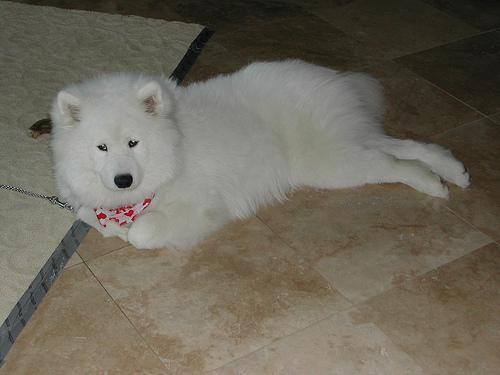
Samoyed